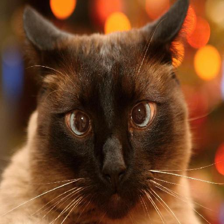
Label: animals